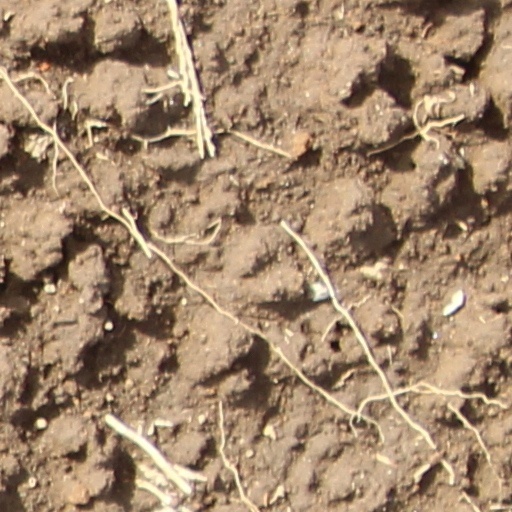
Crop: wheat